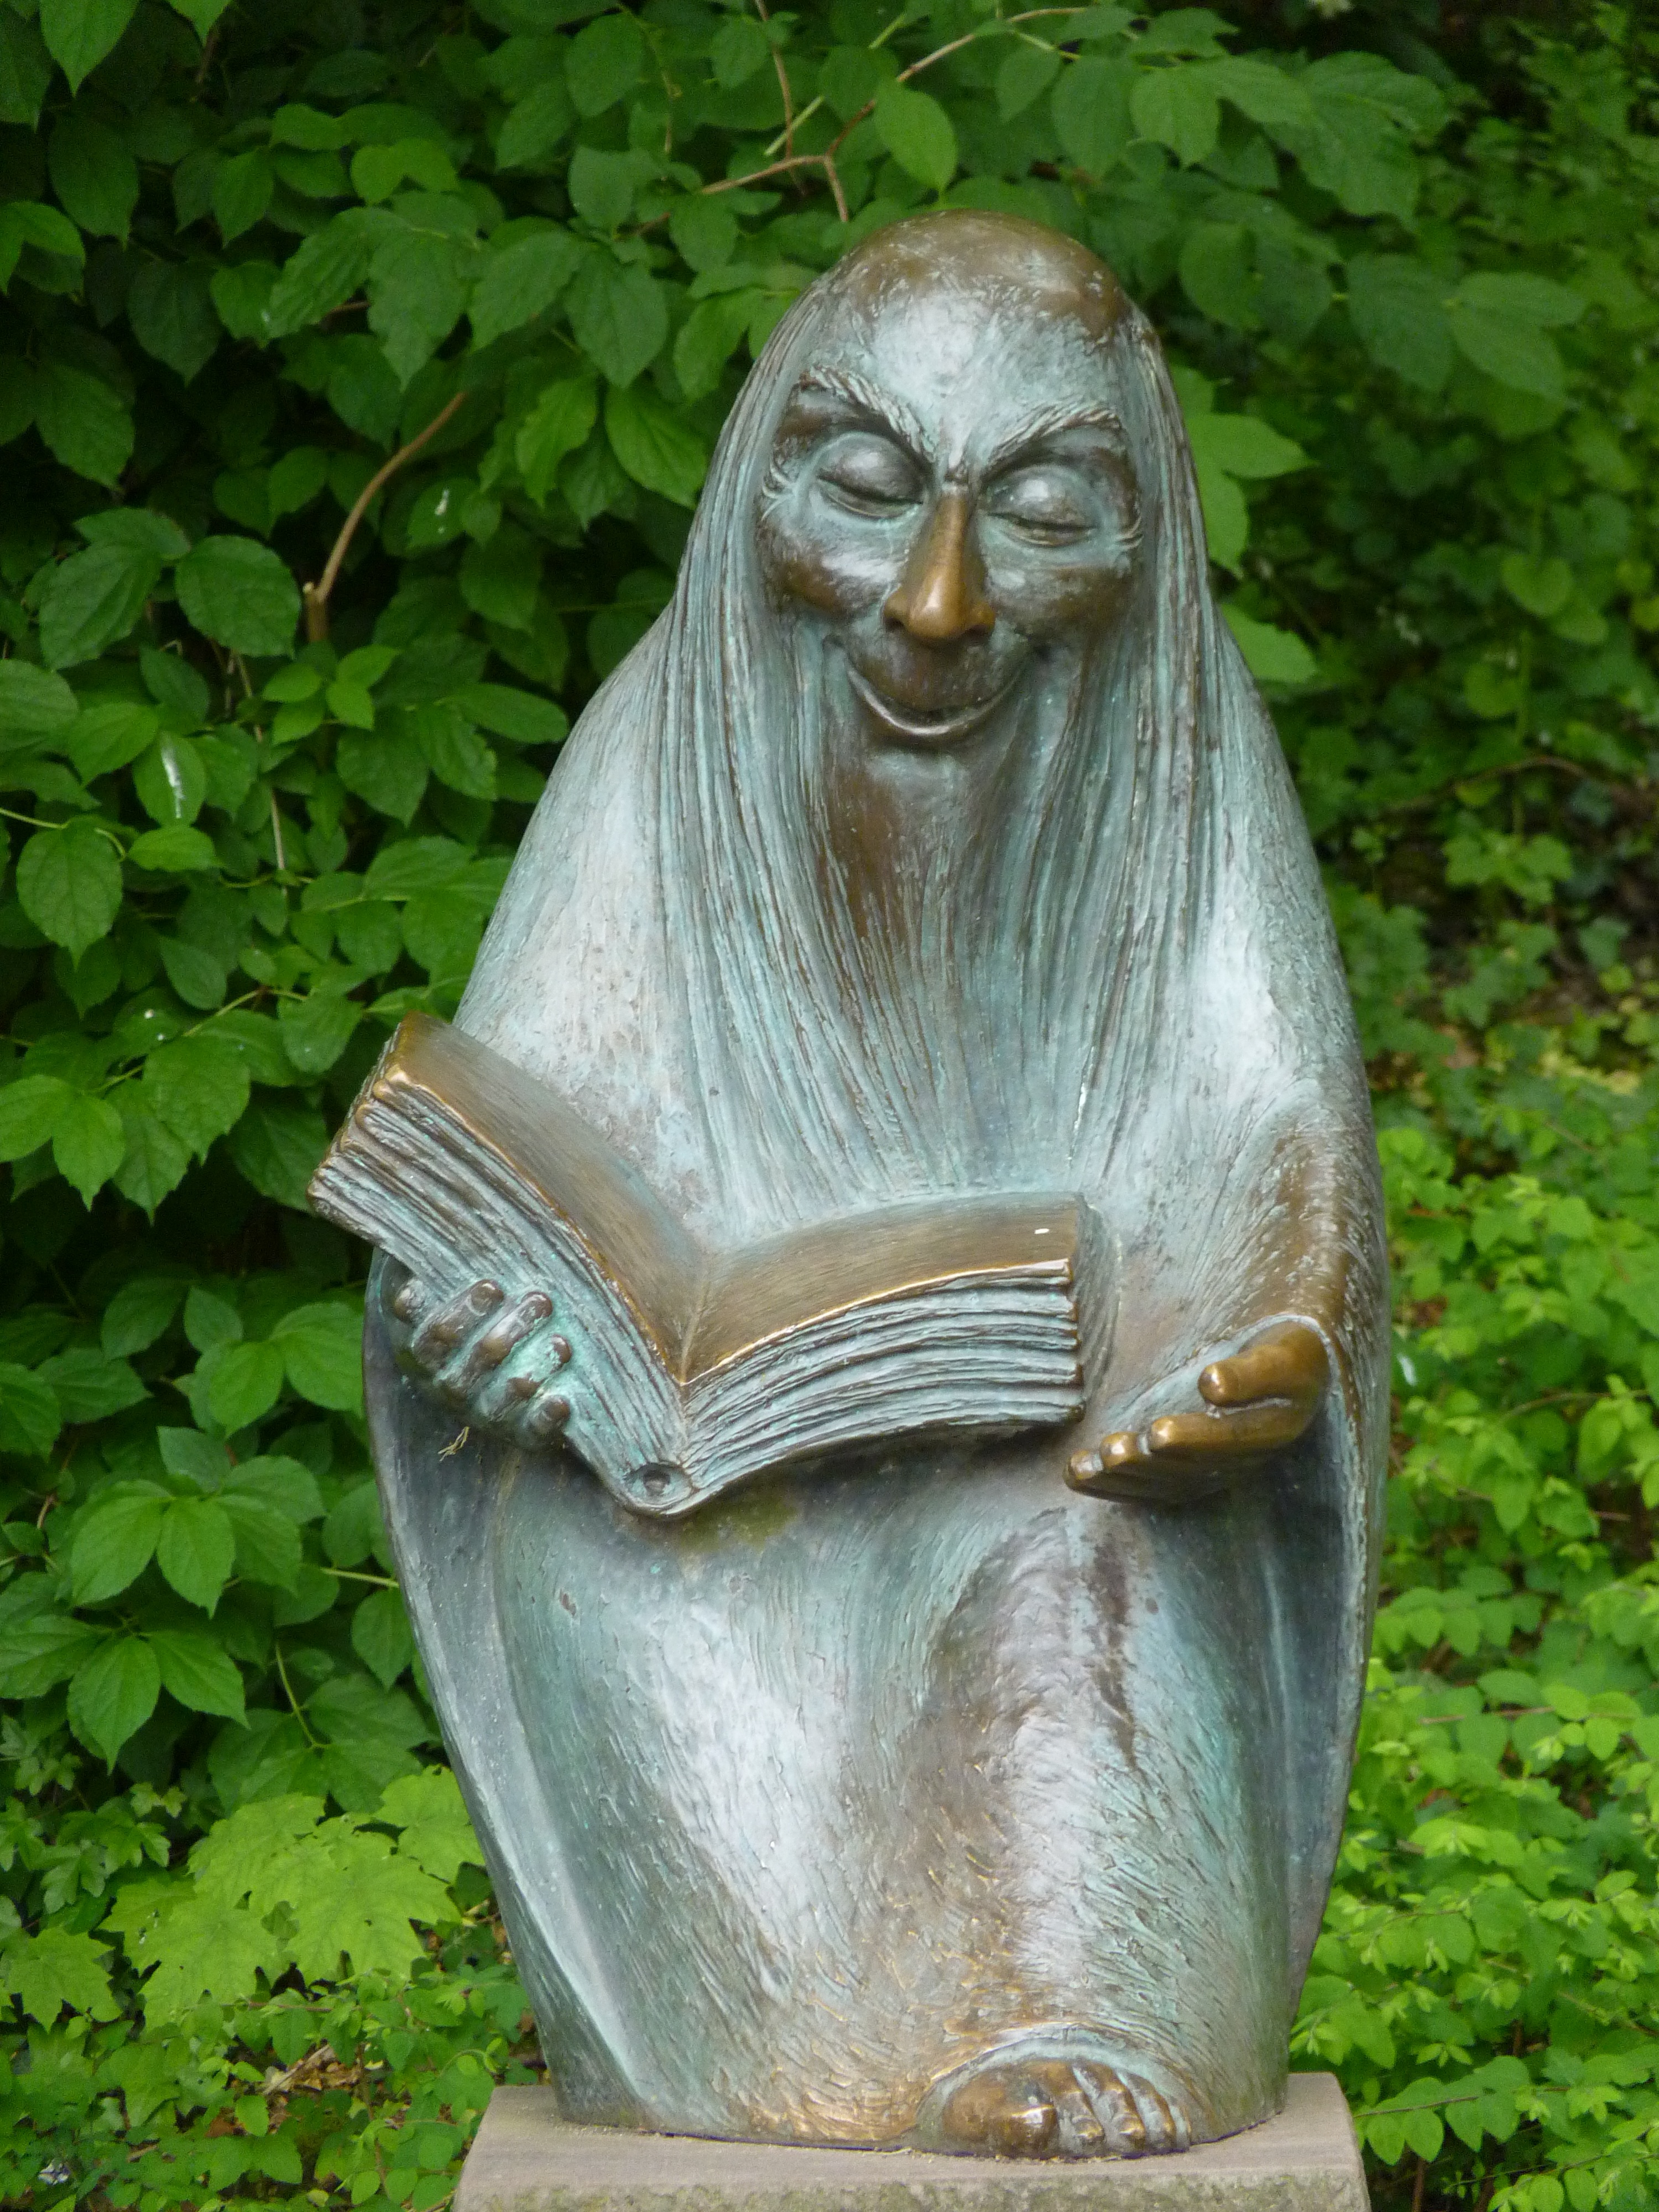
book, read, monument, statue, metal, old man, sculpture, art, figure, temple, bronze, carving, stories, fairy tales, stone carving, tell, storytellers, verdigris